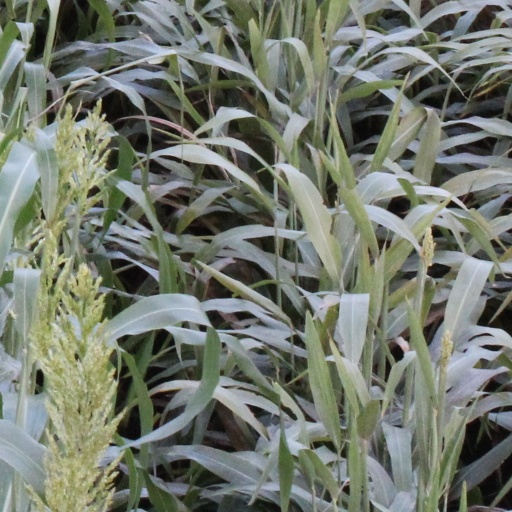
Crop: sorghum